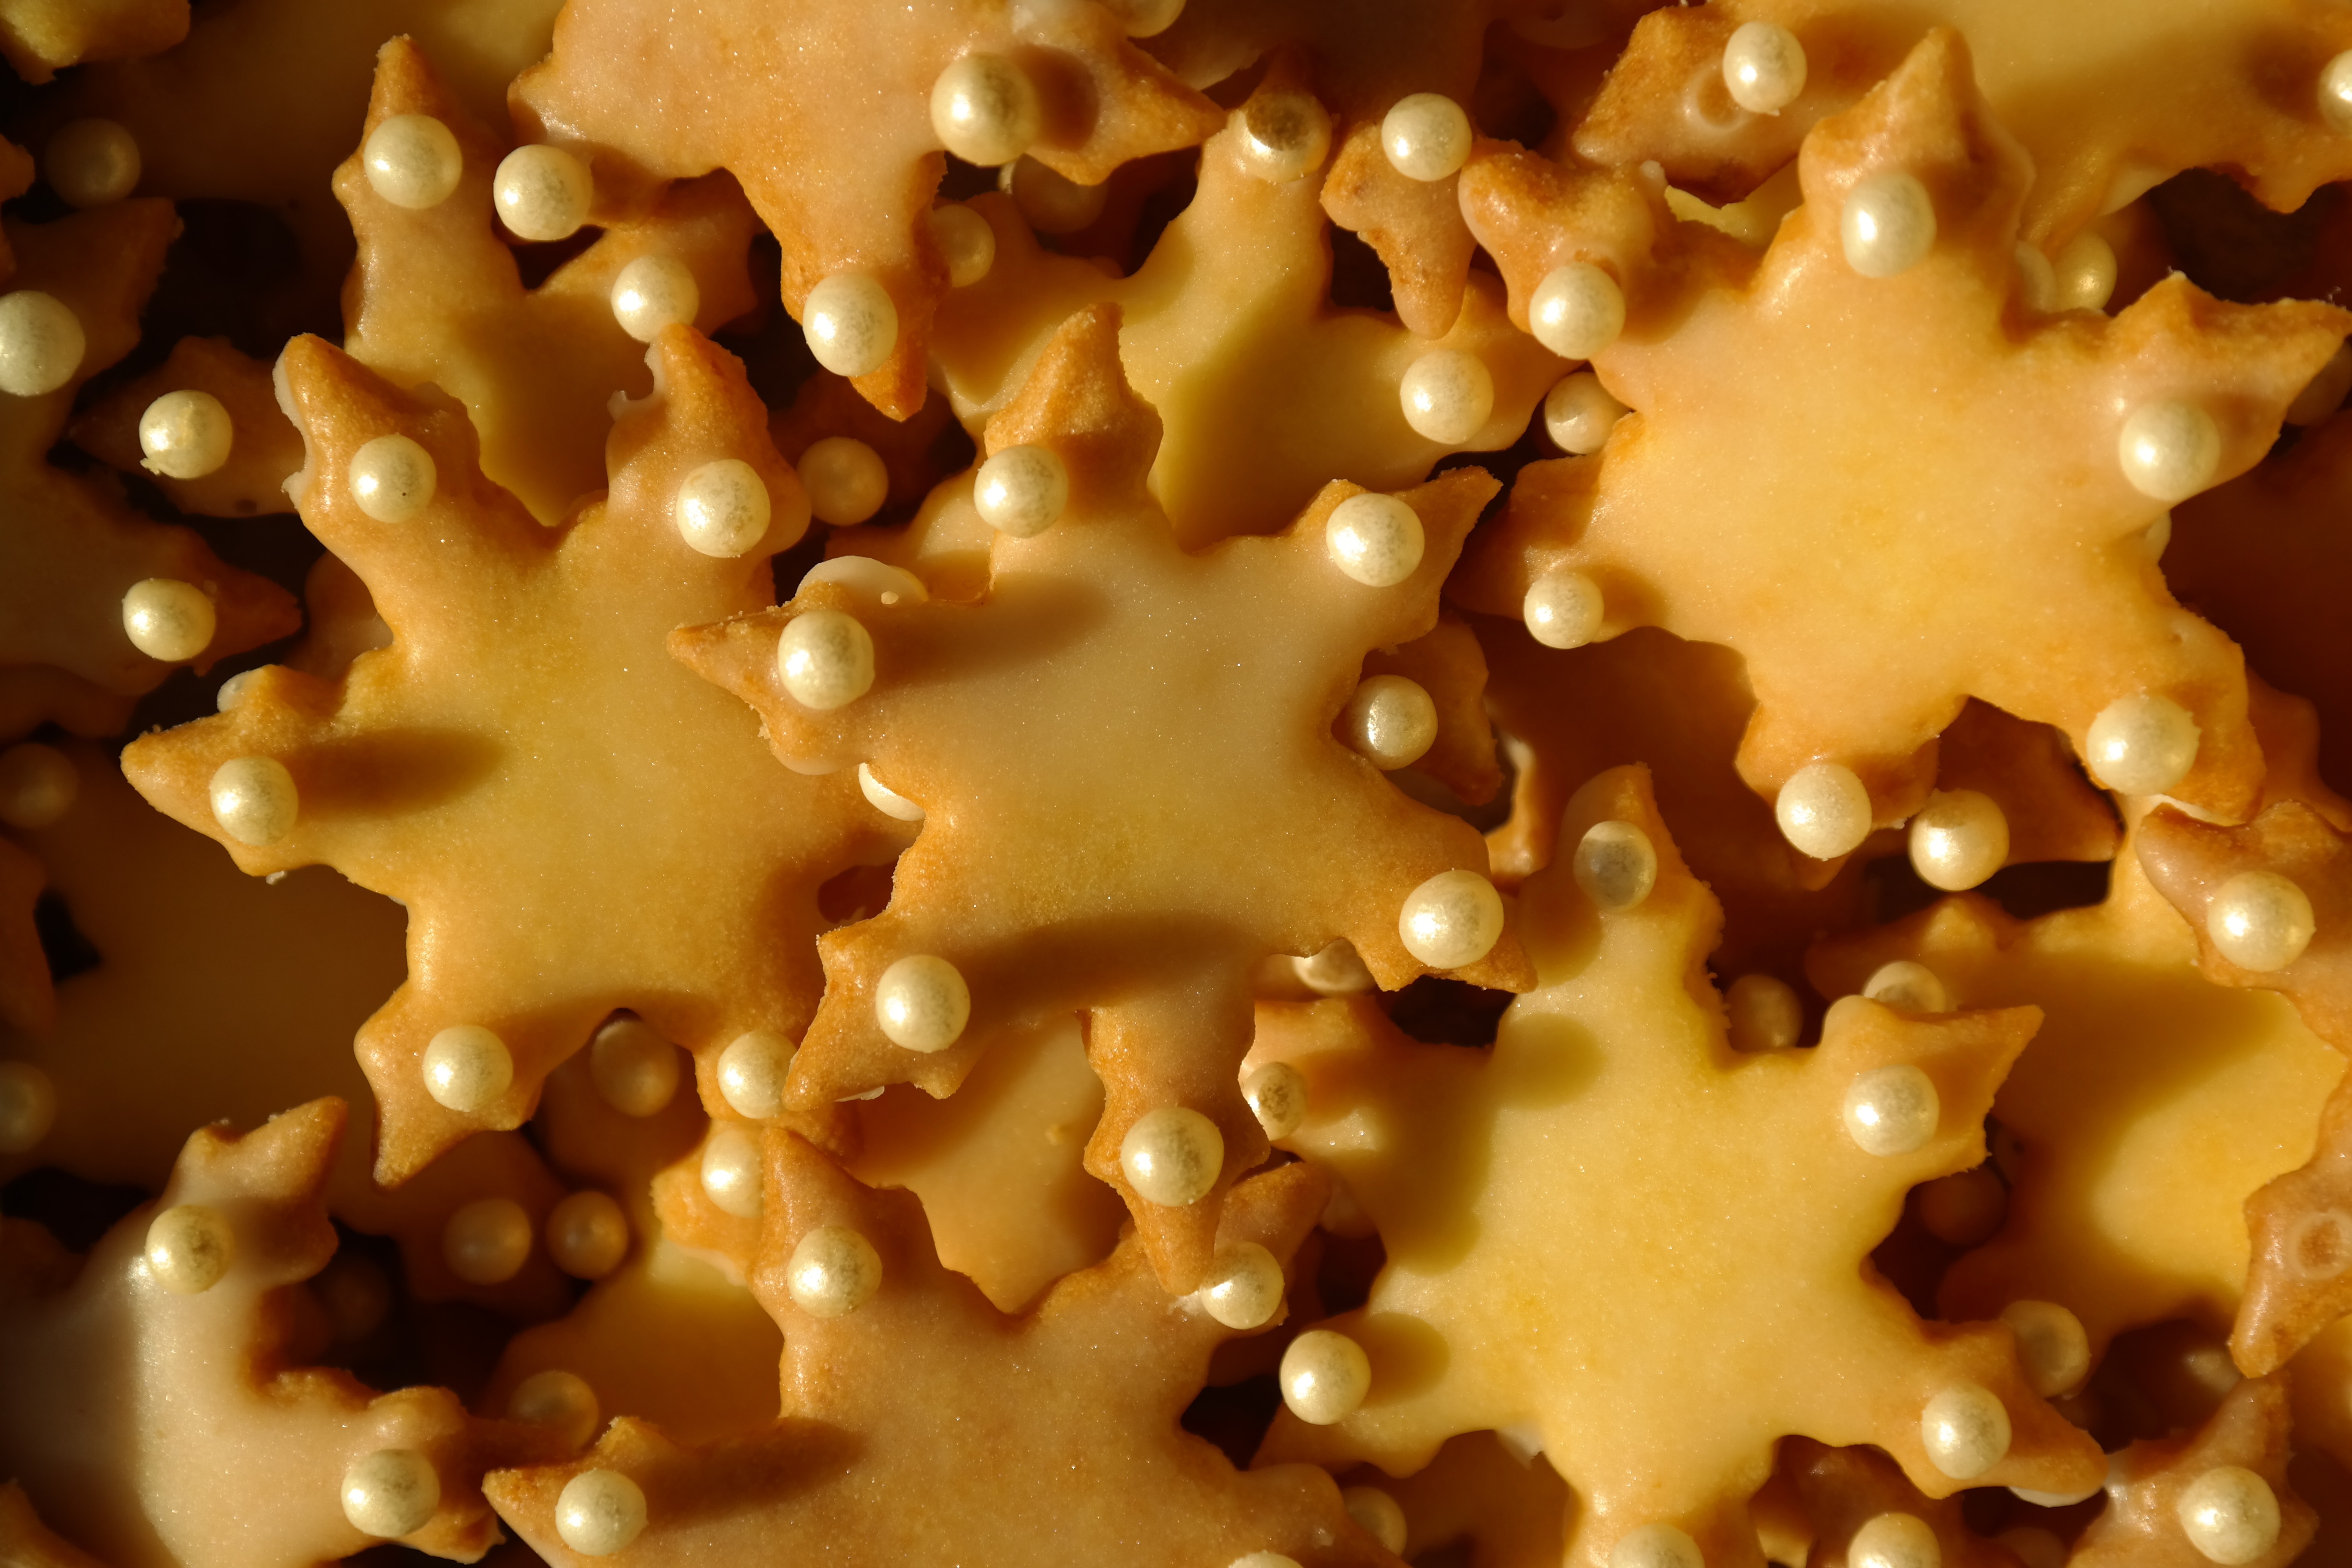
sweet, star, food, produce, christmas, cookie, dessert, delicious, popcorn, ornament, cookie cutter, bake, christmas cookies, christmas time, cookies, decorated, beads, form, macro photography, small cakes, nibble, ausstecherle, asterisk, coring alder dough, snack food